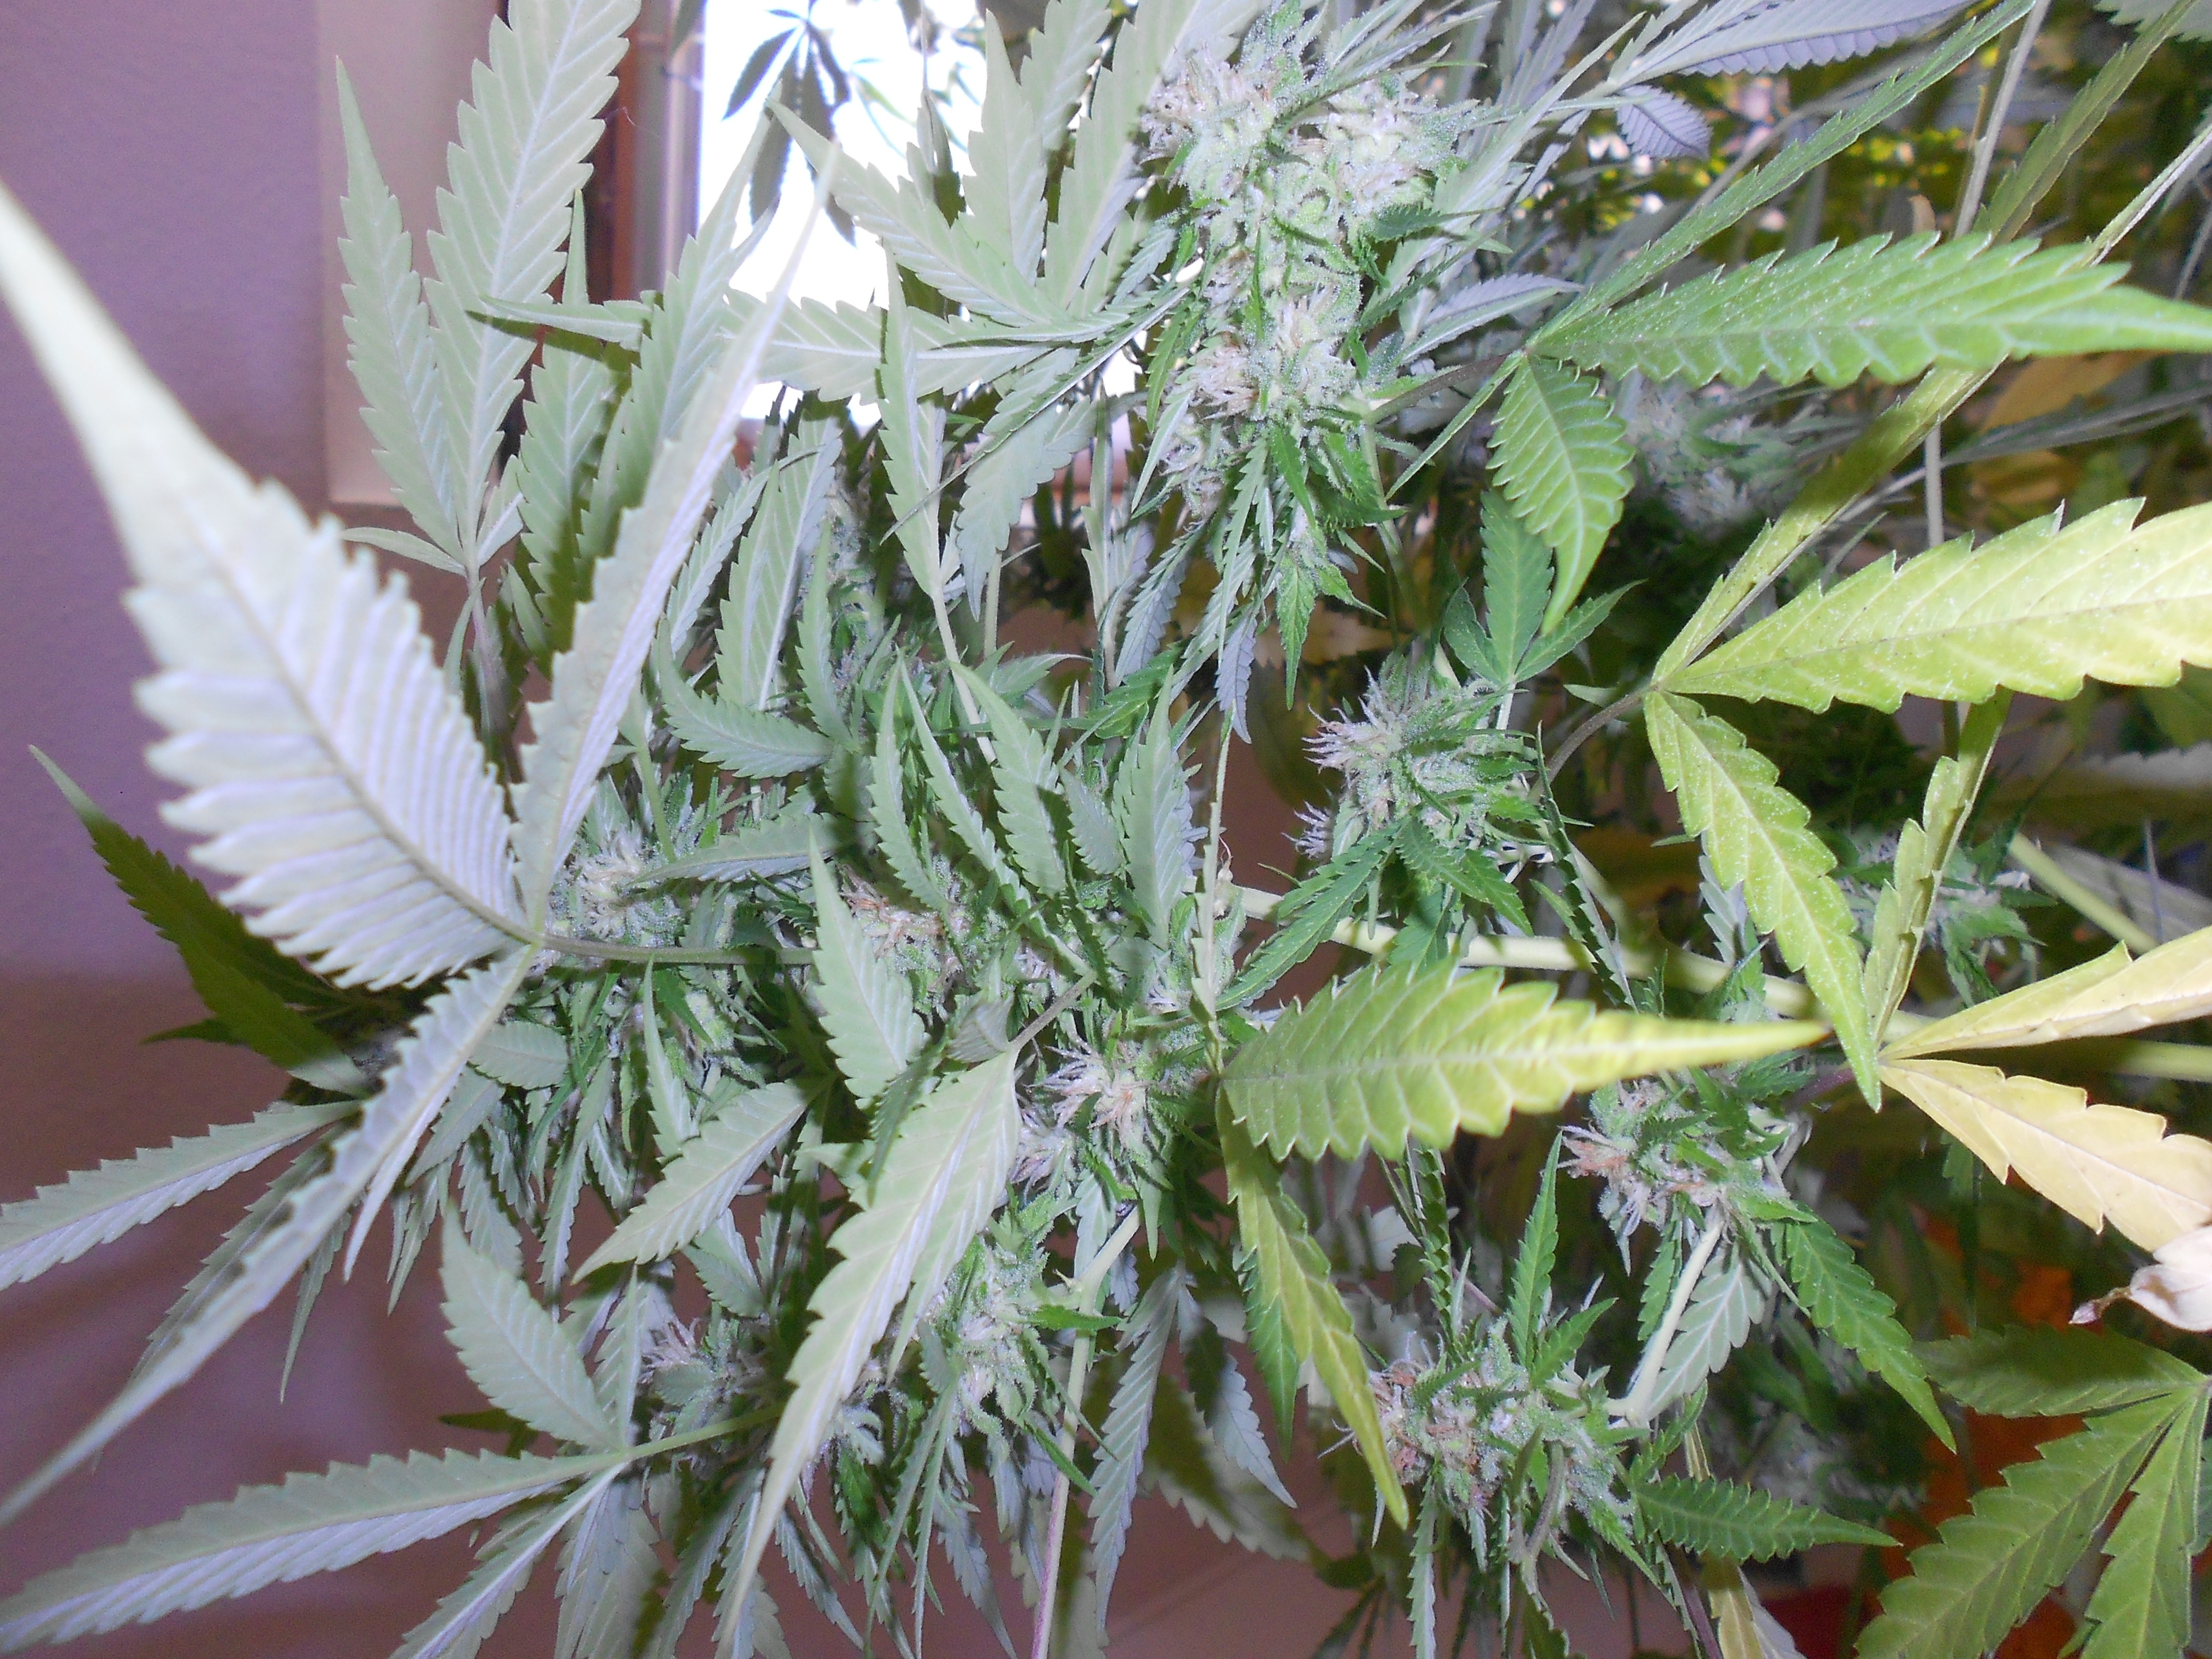
plant, leaf, flower, produce, botany, weed, bud, marijuana, cannabis, flowering plant, land plant